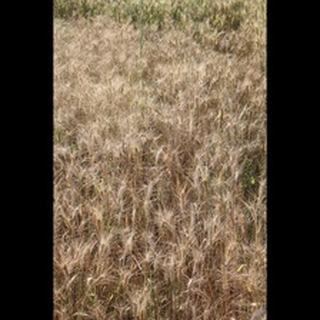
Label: wheat_black_rust